Tai Kwun

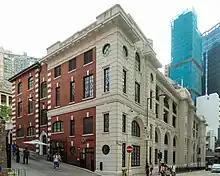
Tai Kwun police headquarters block

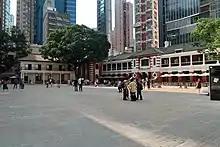
Parade ground

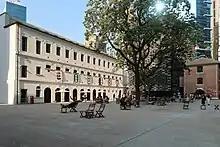
Prison yard

Tai Kwun, or the Former Central Police Station Compound (CPS Compound) includes three declared monuments in Central, Hong Kong: the former Central Police Station, the Former Central Magistracy, and the Victoria Prison. Surrounded by Hollywood Road, Arbuthnot Road, Chancery Lane, and Old Bailey Street, the compound underwent a heritage revitalisation and reopened to the public on 29 May 2018 as Tai Kwun, a centre for heritage and arts.